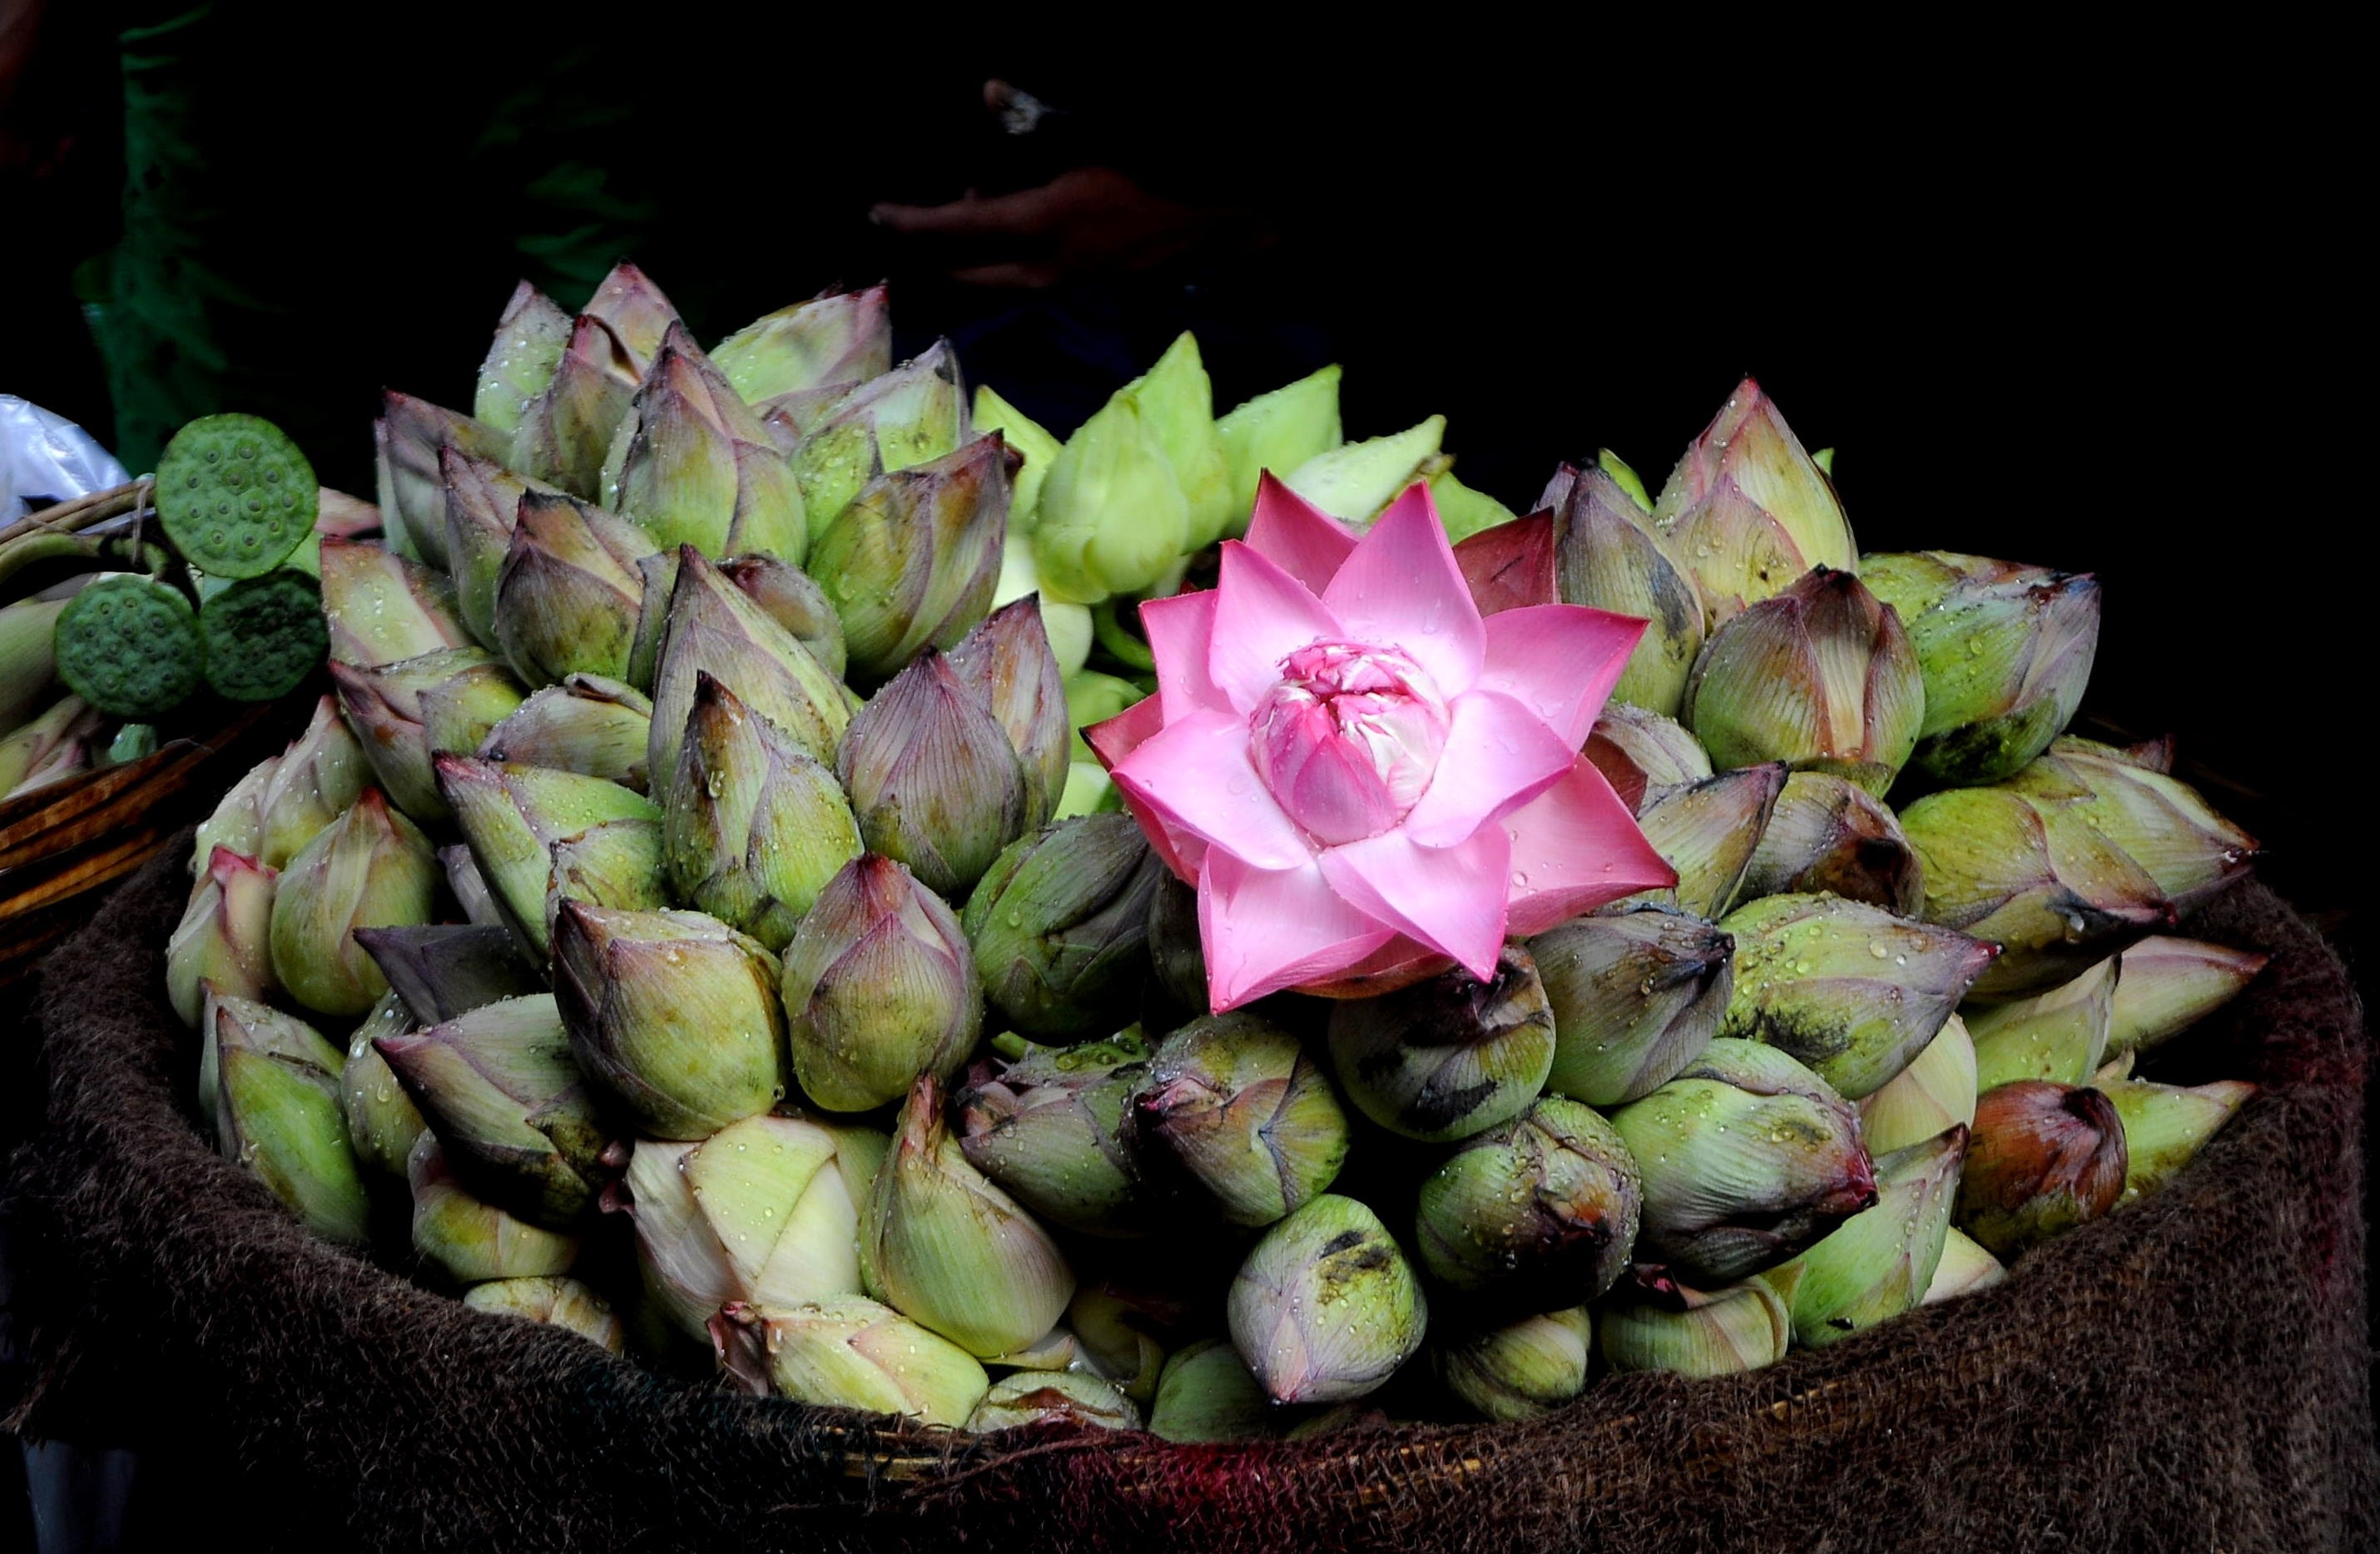
plant, flower, food, produce, botany, flora, thistle, floristry, flowering plant, land plant